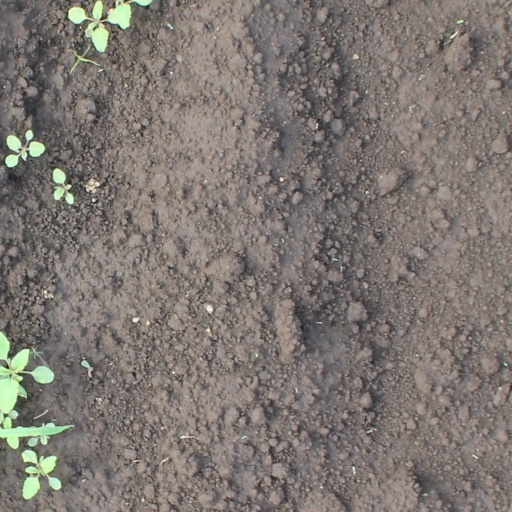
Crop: soybean